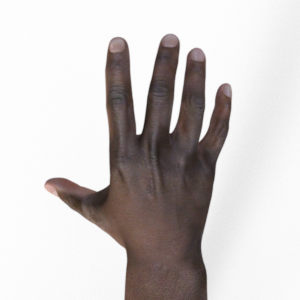
Label: paper